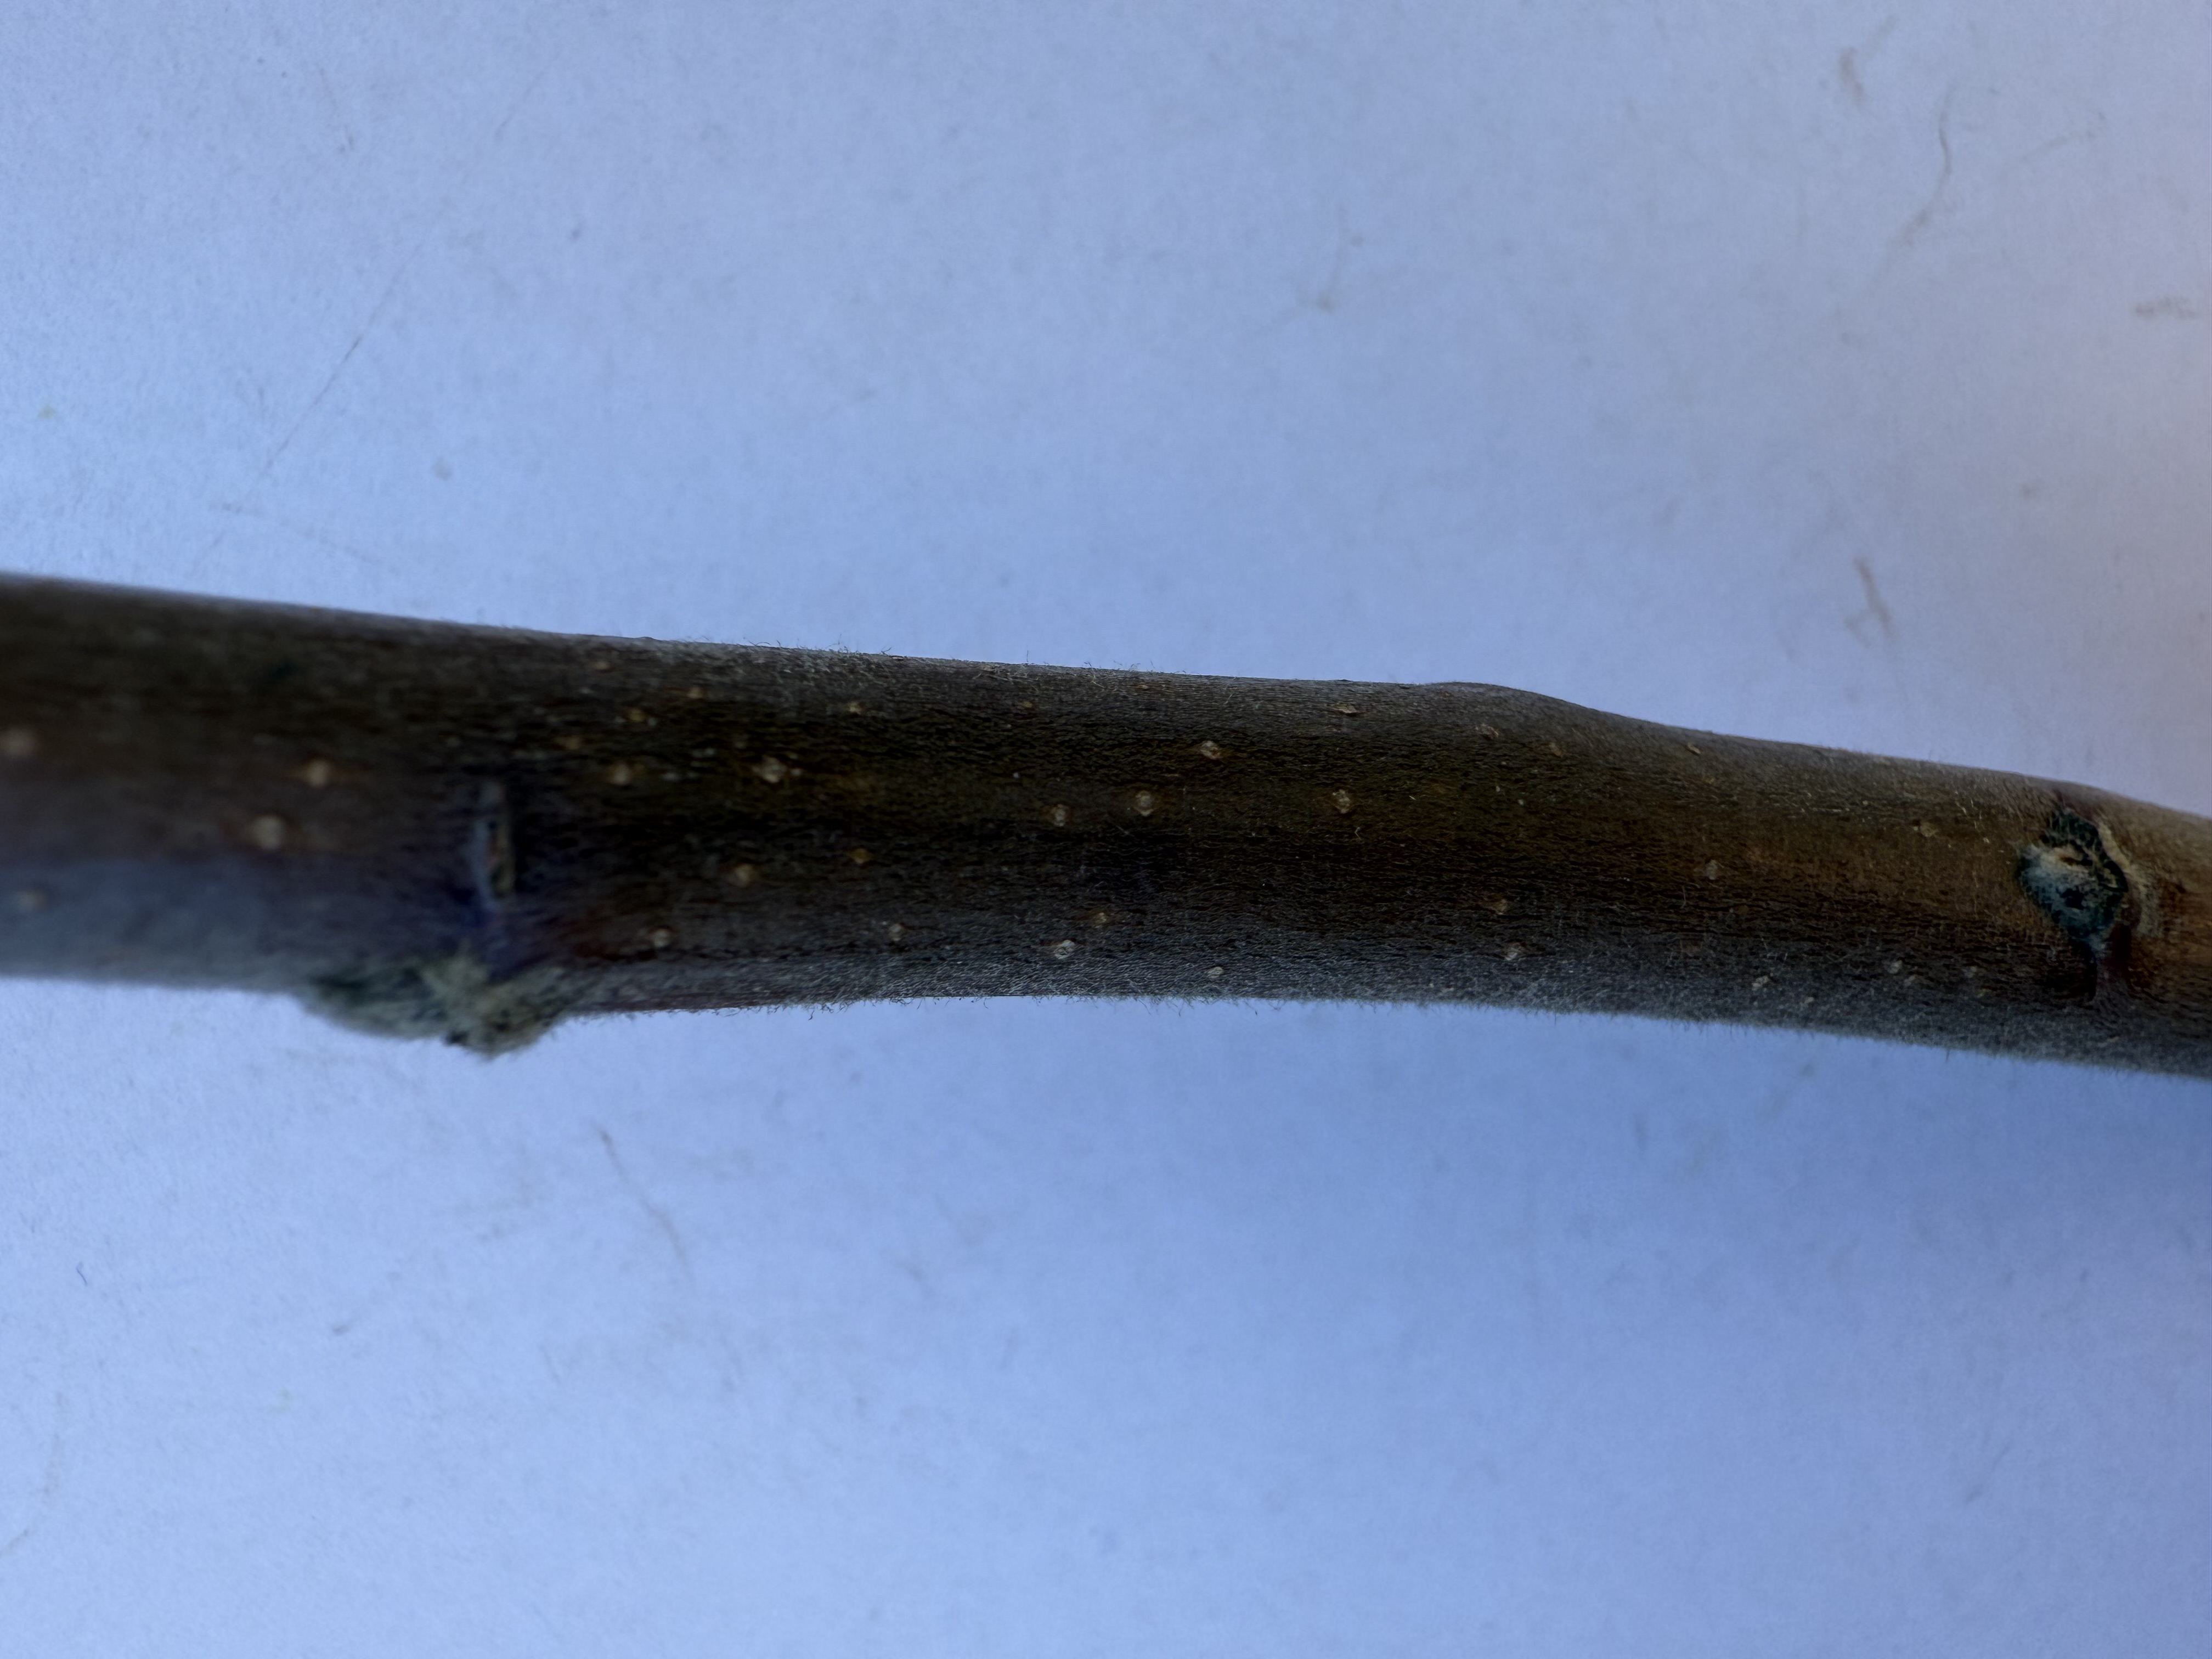
Variety: Amasya Apple